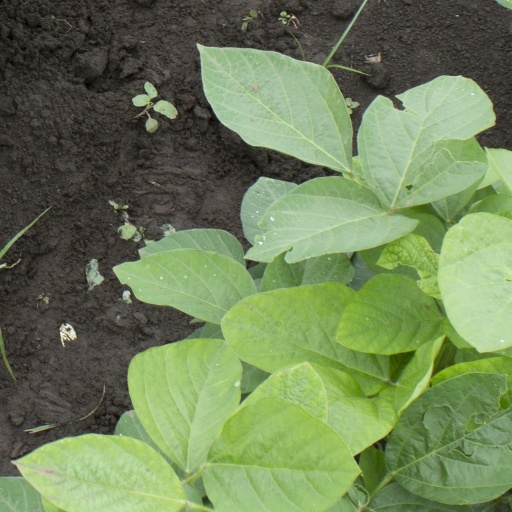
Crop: soybean